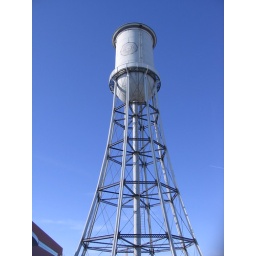
Historic water tower no longer in use 12/25/07